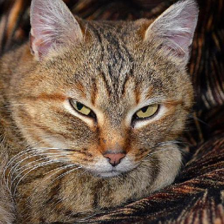
Label: animals